Monica Haider

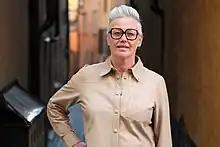
Haider in 2022

Monica Haider (born 1963) is a Swedish politician. she serves as Member of the Riksdag. She is affiliated with the Social Democrats. She represents the constituency of Kronoberg County.